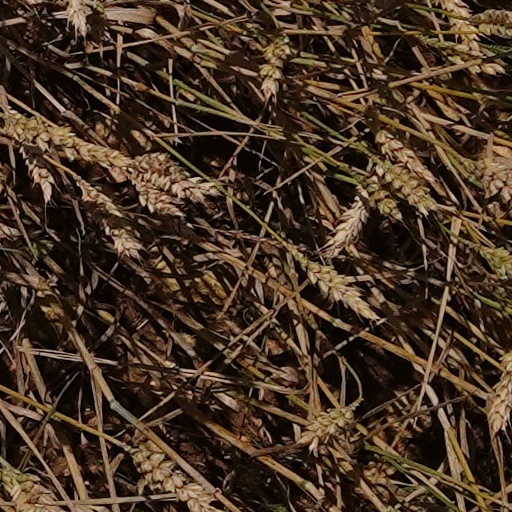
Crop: wheat